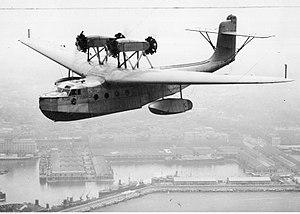
Le Sceptre d'Ottokar est le huitième album de bande dessinée des Aventures de Tintin, prépublié en noir et blanc du 4 août 1938 au 10 août 1939 dans les pages du Petit Vingtième, supplément du journal Le Vingtième Siècle. La version couleur de l'album est parue en 1947. Cet album marque l'arrivée de Bianca Castafiore dans la série.